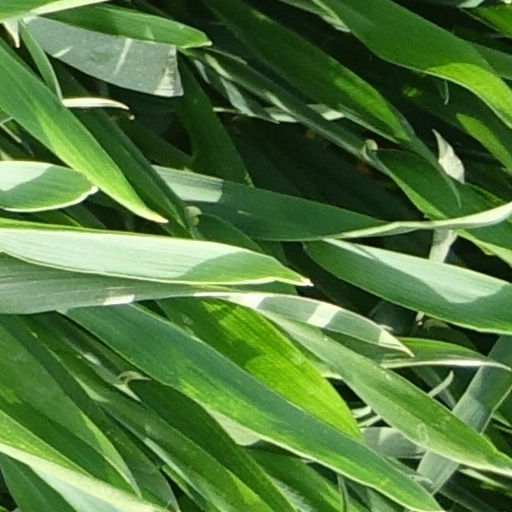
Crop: wheat